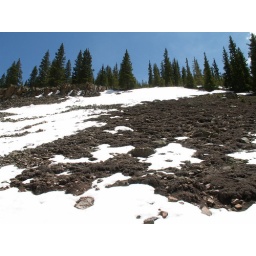
Looking up a high mountain while on a scenic train ride near Leadville.